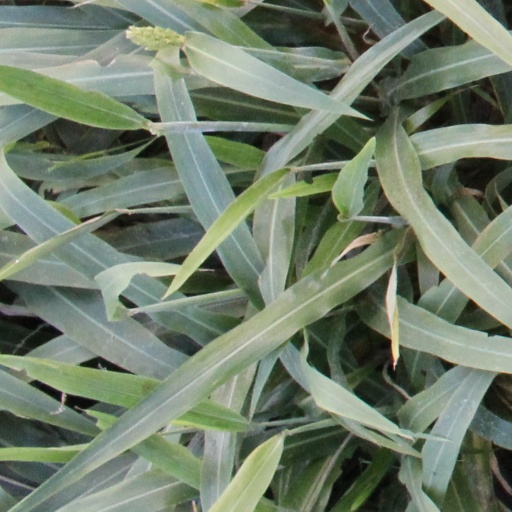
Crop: sorghum